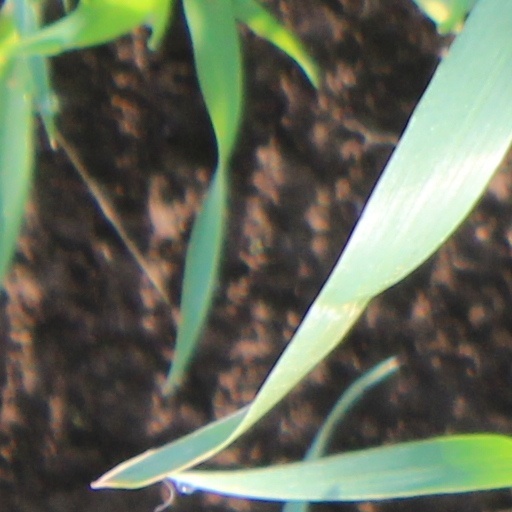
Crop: wheat